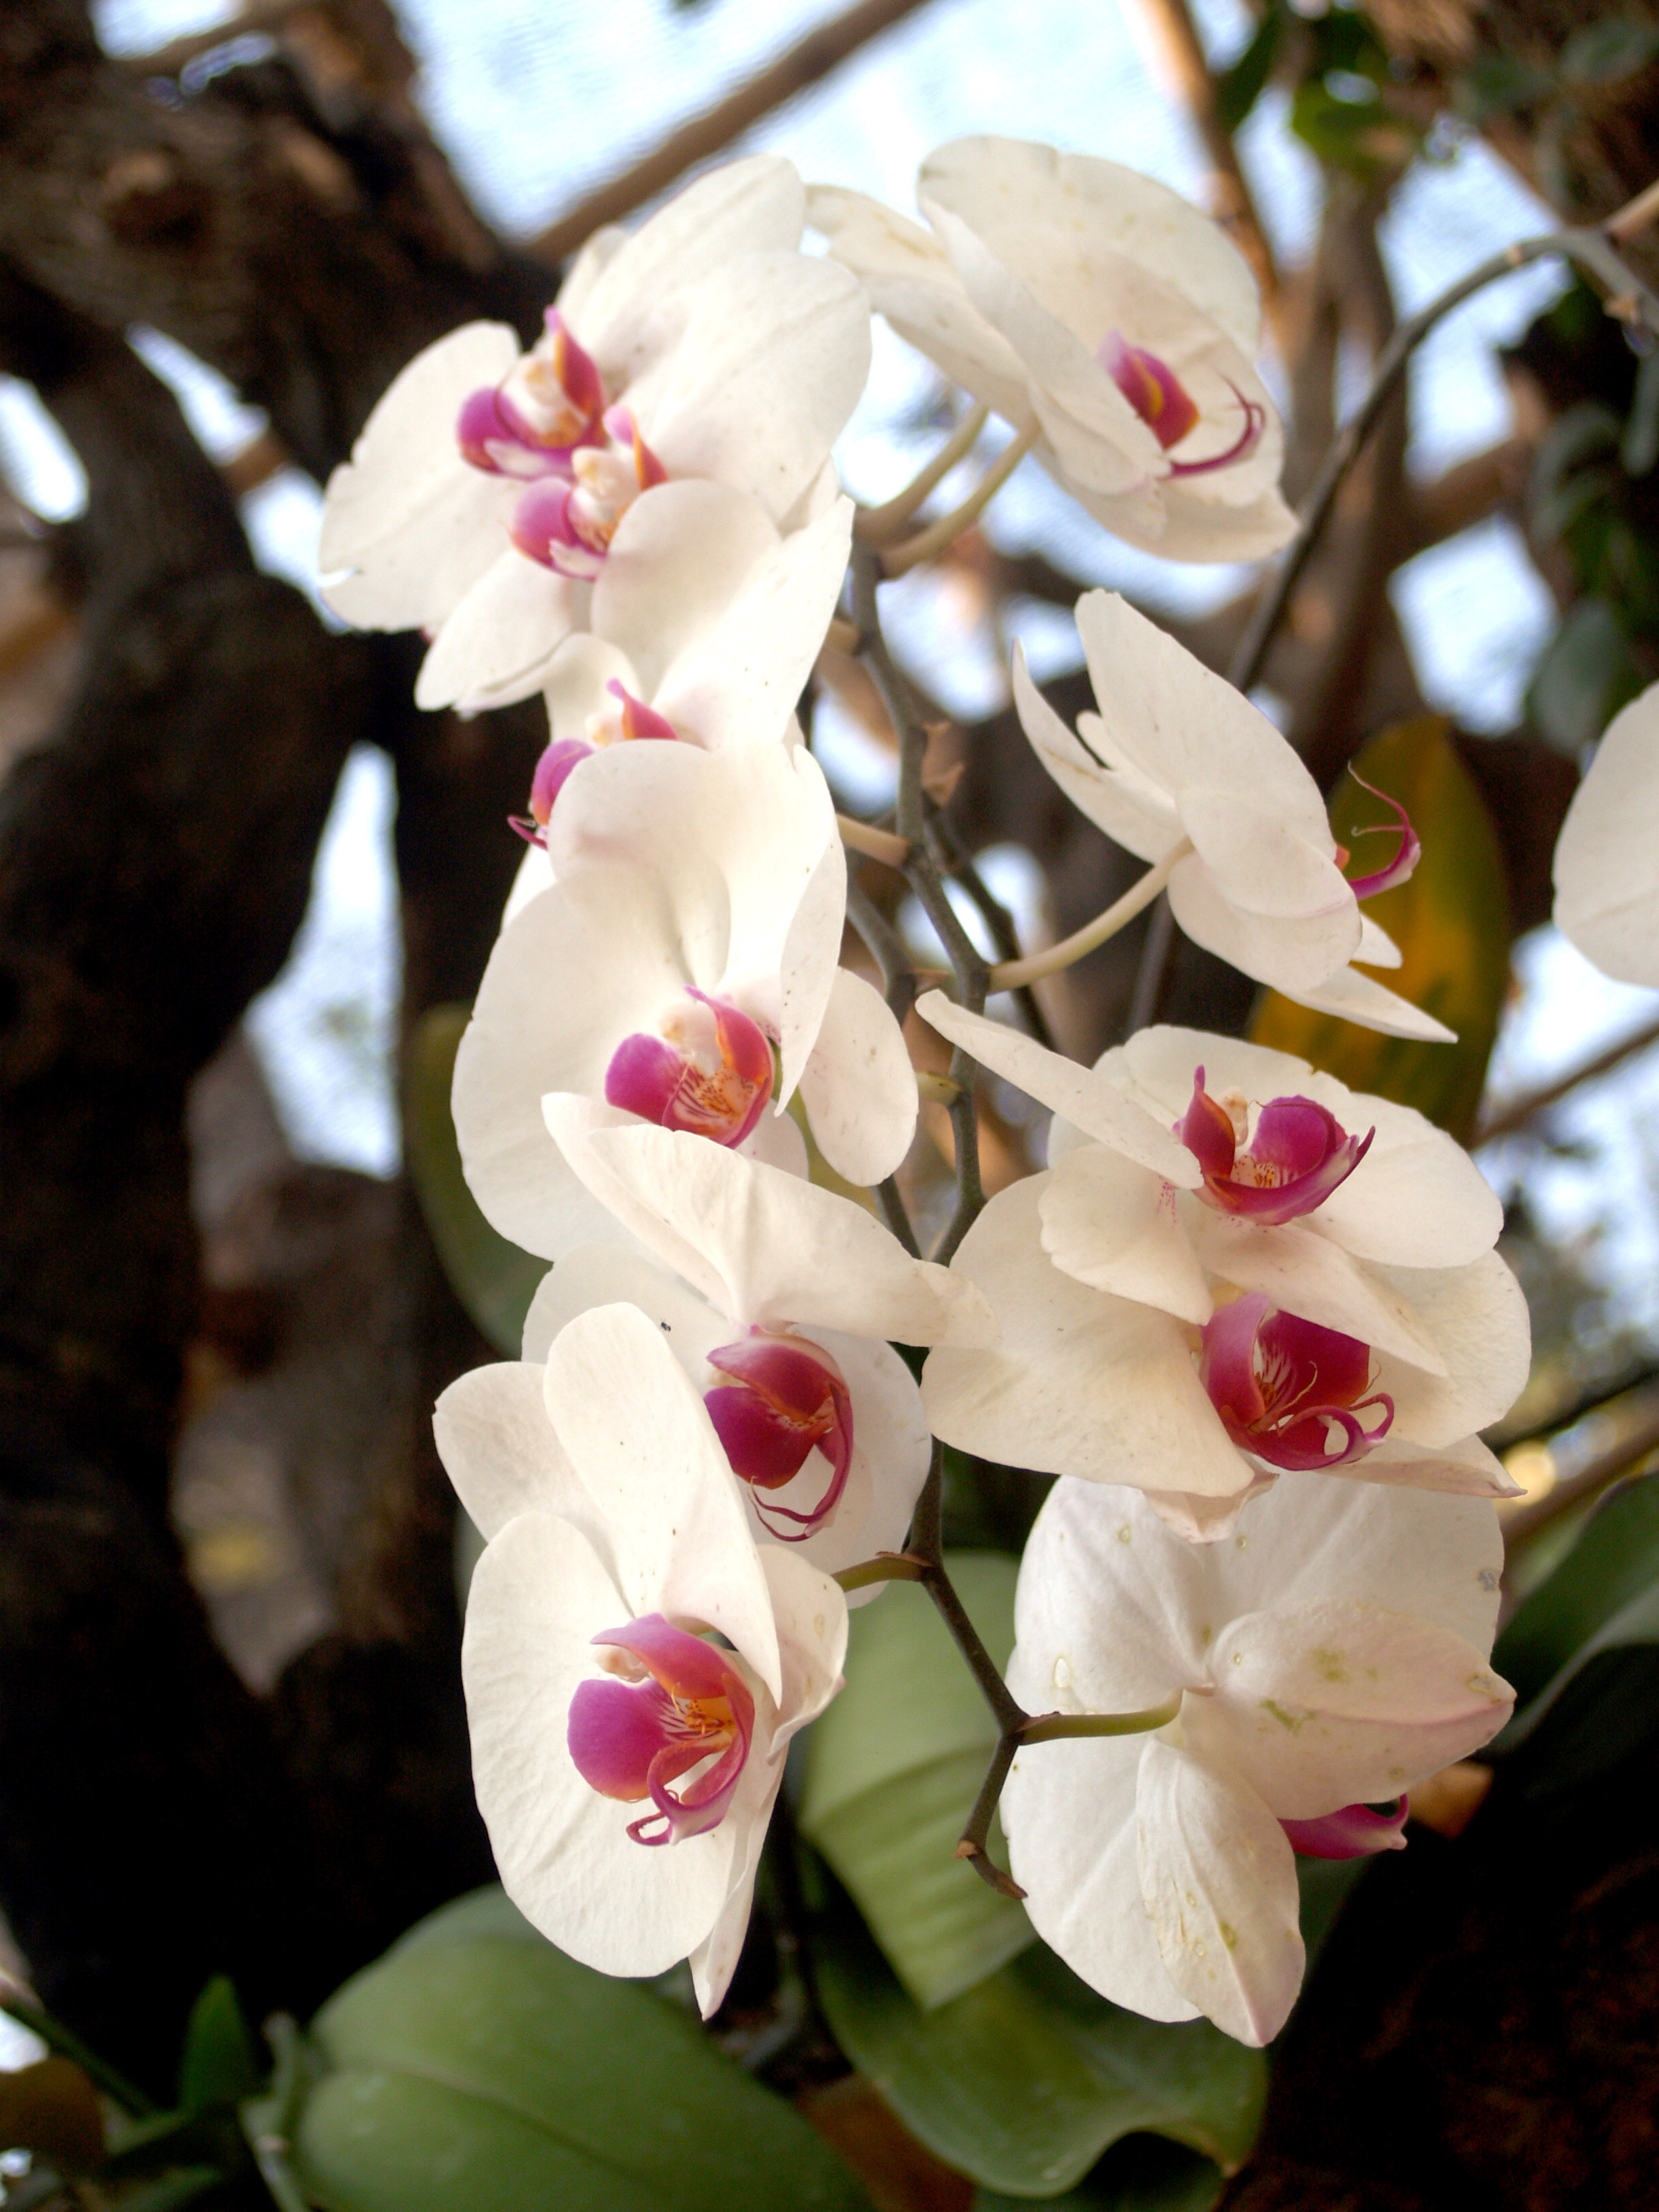
nature, branch, blossom, growth, plant, flower, purple, petal, bloom, summer, floral, daisy, foliage, bouquet, decoration, spring, tropical, lush, color, natural, clean, botany, pink, flora, botanical, orchid, luxury, ornate, decorative, violet, blowing, bright, head, beautiful, conservation, event, exotic, bud, oriental, floristry, elegance, individual, carpel, flowering plant, phalanxes, dendrobium, land plant, moth orchid